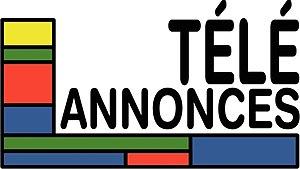
TATV, précédemment nommée Télé-Annonces, est une ancienne chaîne de télévision québécoise et site web appartenant à Astral Media diffusant 24 heures sur 24 des annonces classées illustrées provenant des particuliers et des commerçants. Créée en 1982 et active jusqu'en 2008, elle était offerte exclusivement au Québec par les câblodistributeurs Vidéotron et Cogeco.